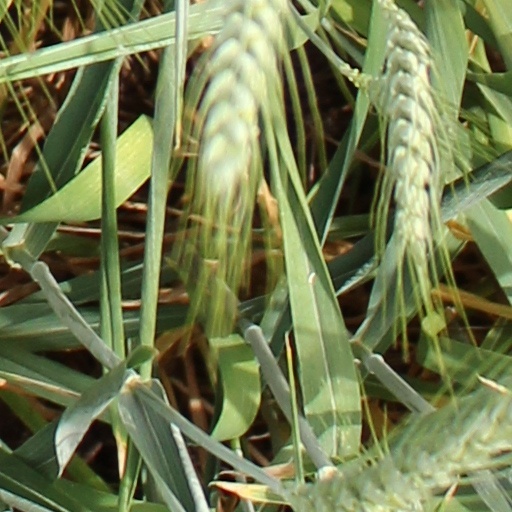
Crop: wheat